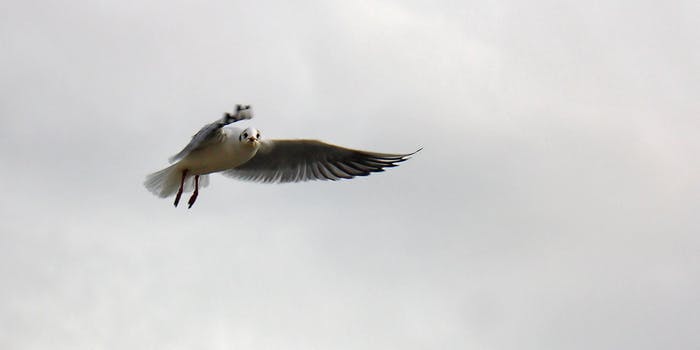
Label: No Watermark